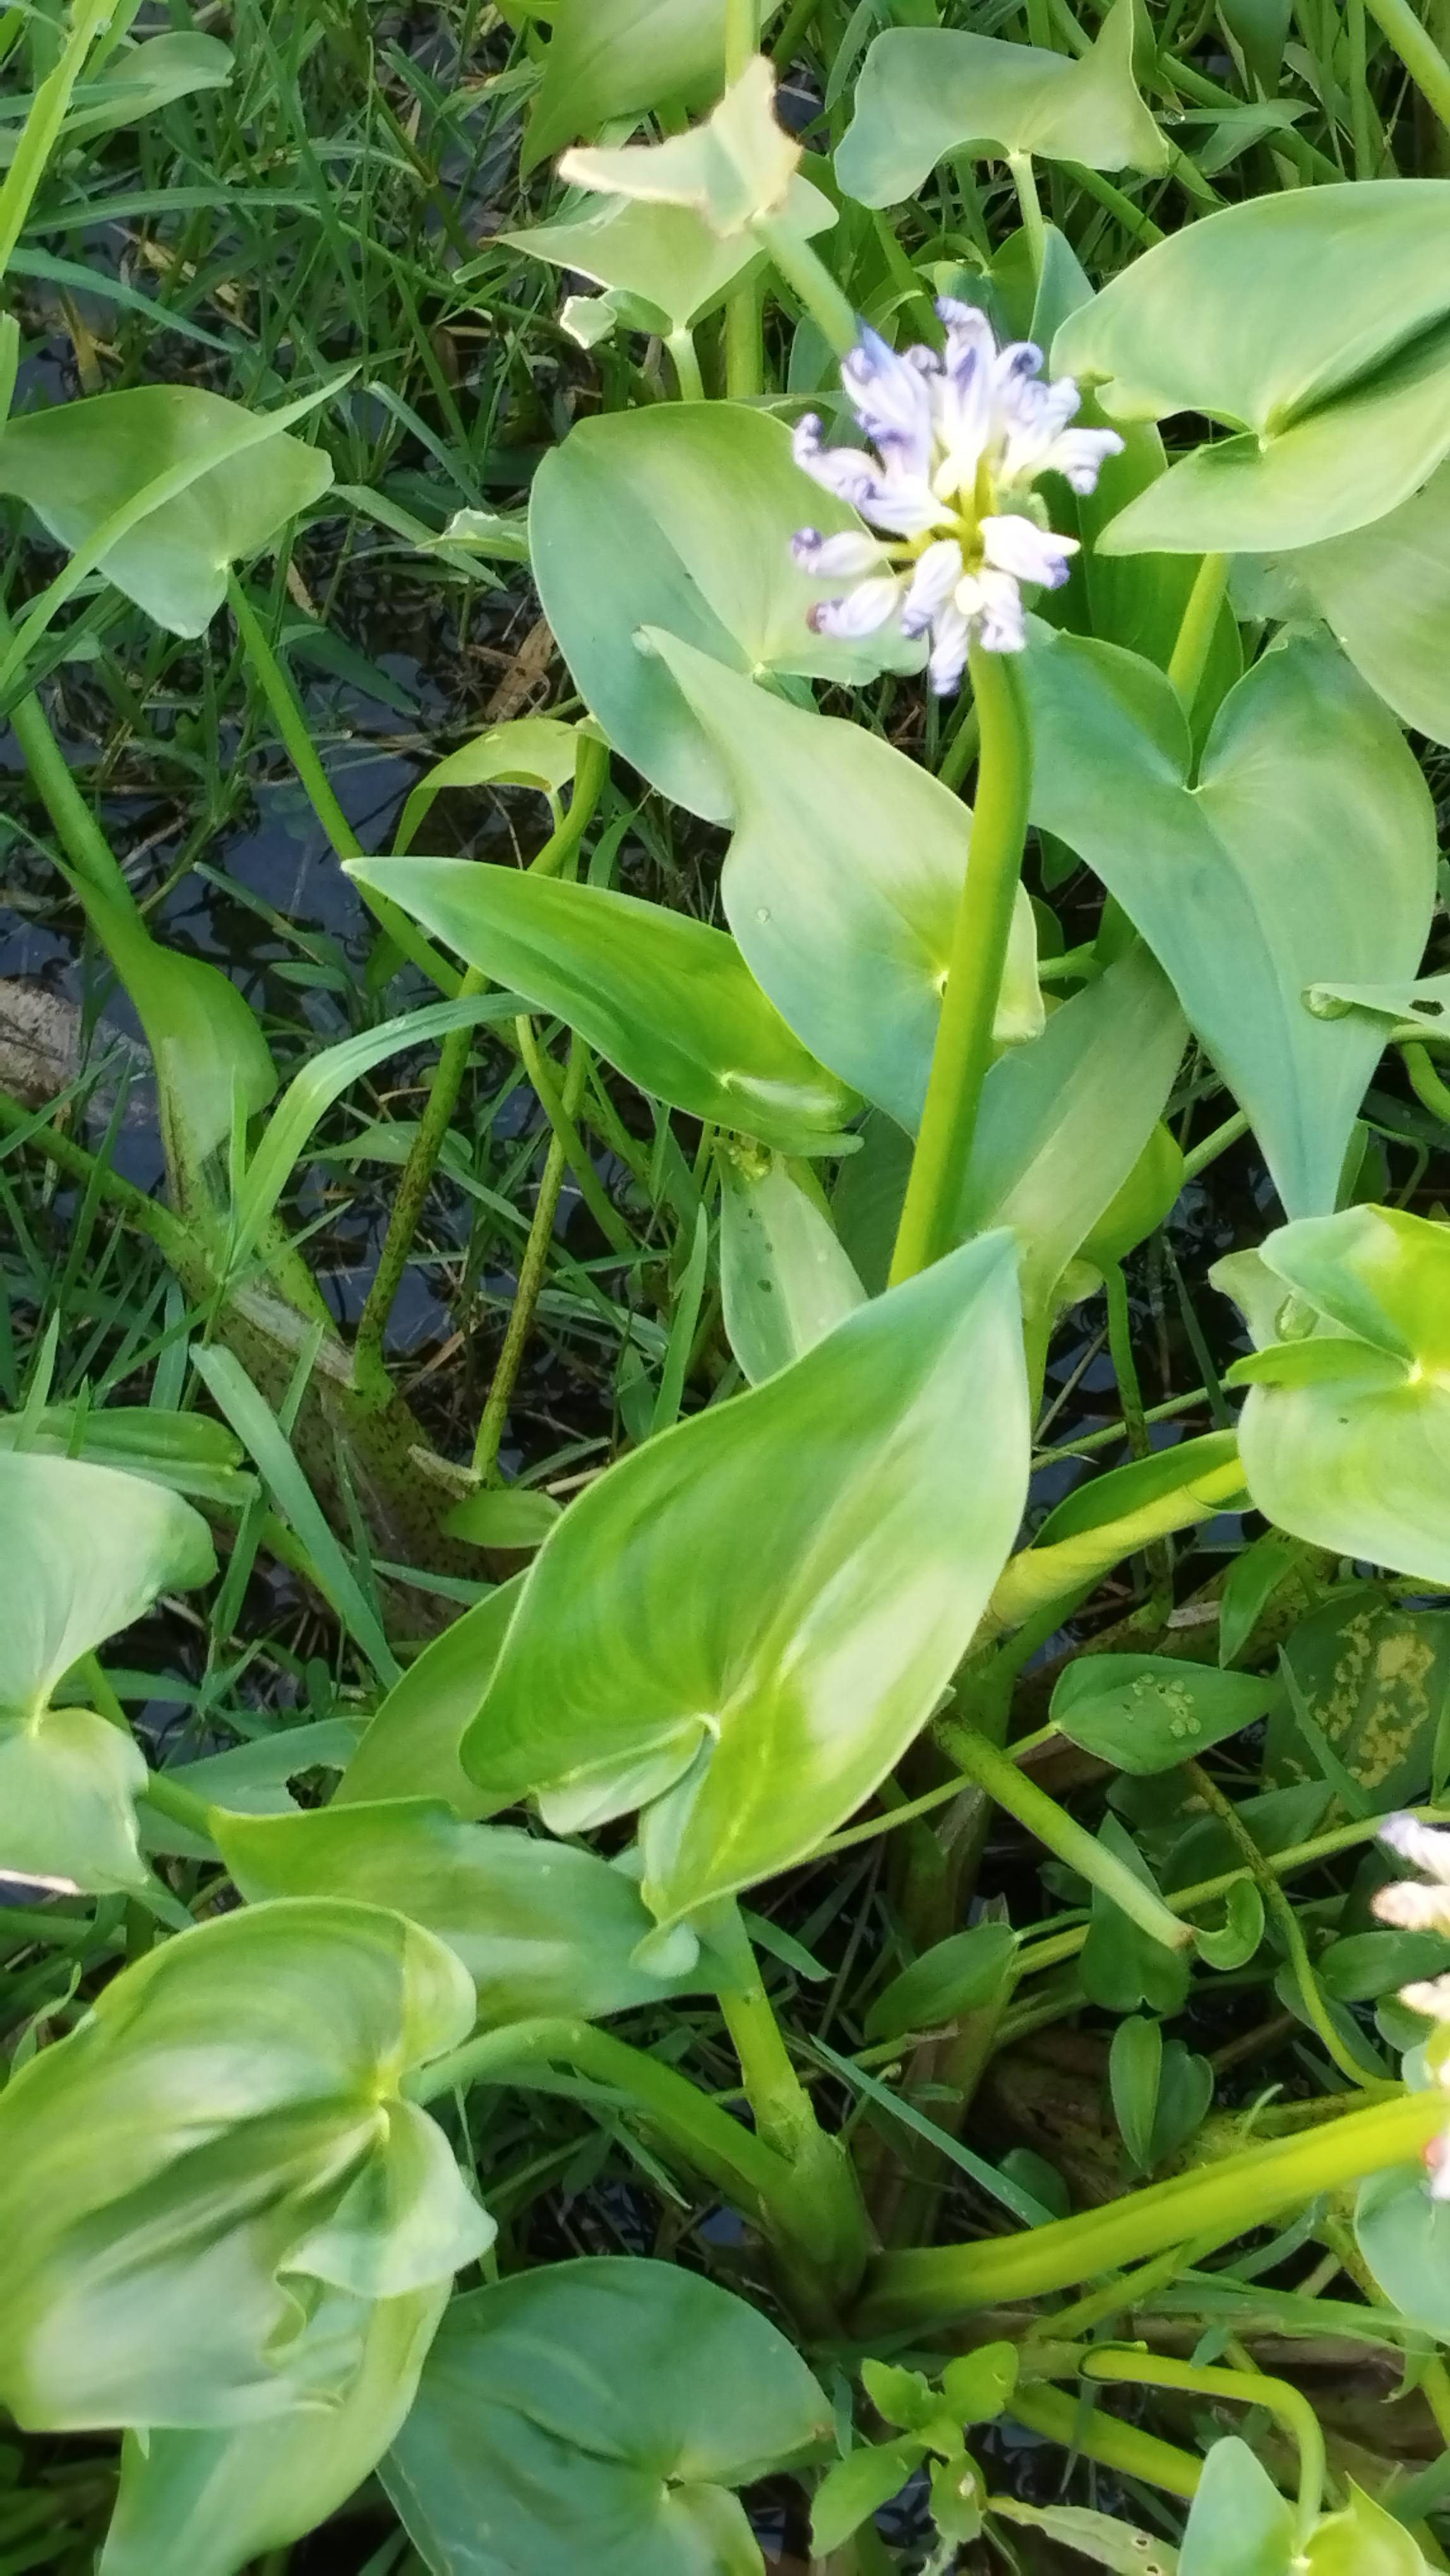
Species: Heartleaf False Pickerelweed (Monochoria korsakowii)